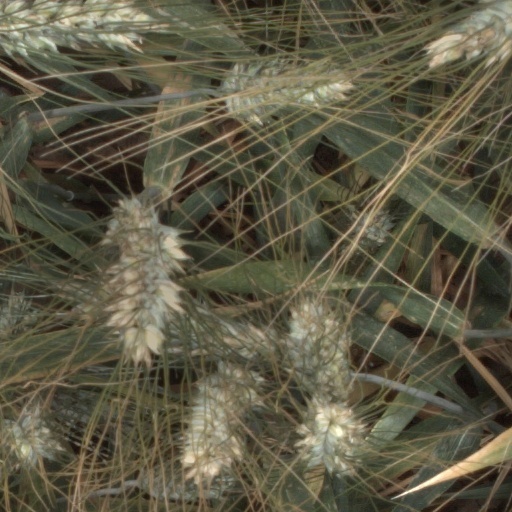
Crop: wheat